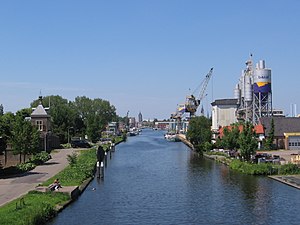
Schie / Nuværende situation
Schie er en samlet betegnelse for fire vandløb i området omkring Overschie i det sydlige Holland. De fire vandløb er Delftse Schie, Delfshavense Schie, Rotterdamse Schie og Schiedamse Schie. Eksistensen af de fire vandløb er et resultat af middelalderlig rivalisering og enighed mellem byerne Delft, Rotterdam, og Schiedam om skat og afgifter på handel og transport.